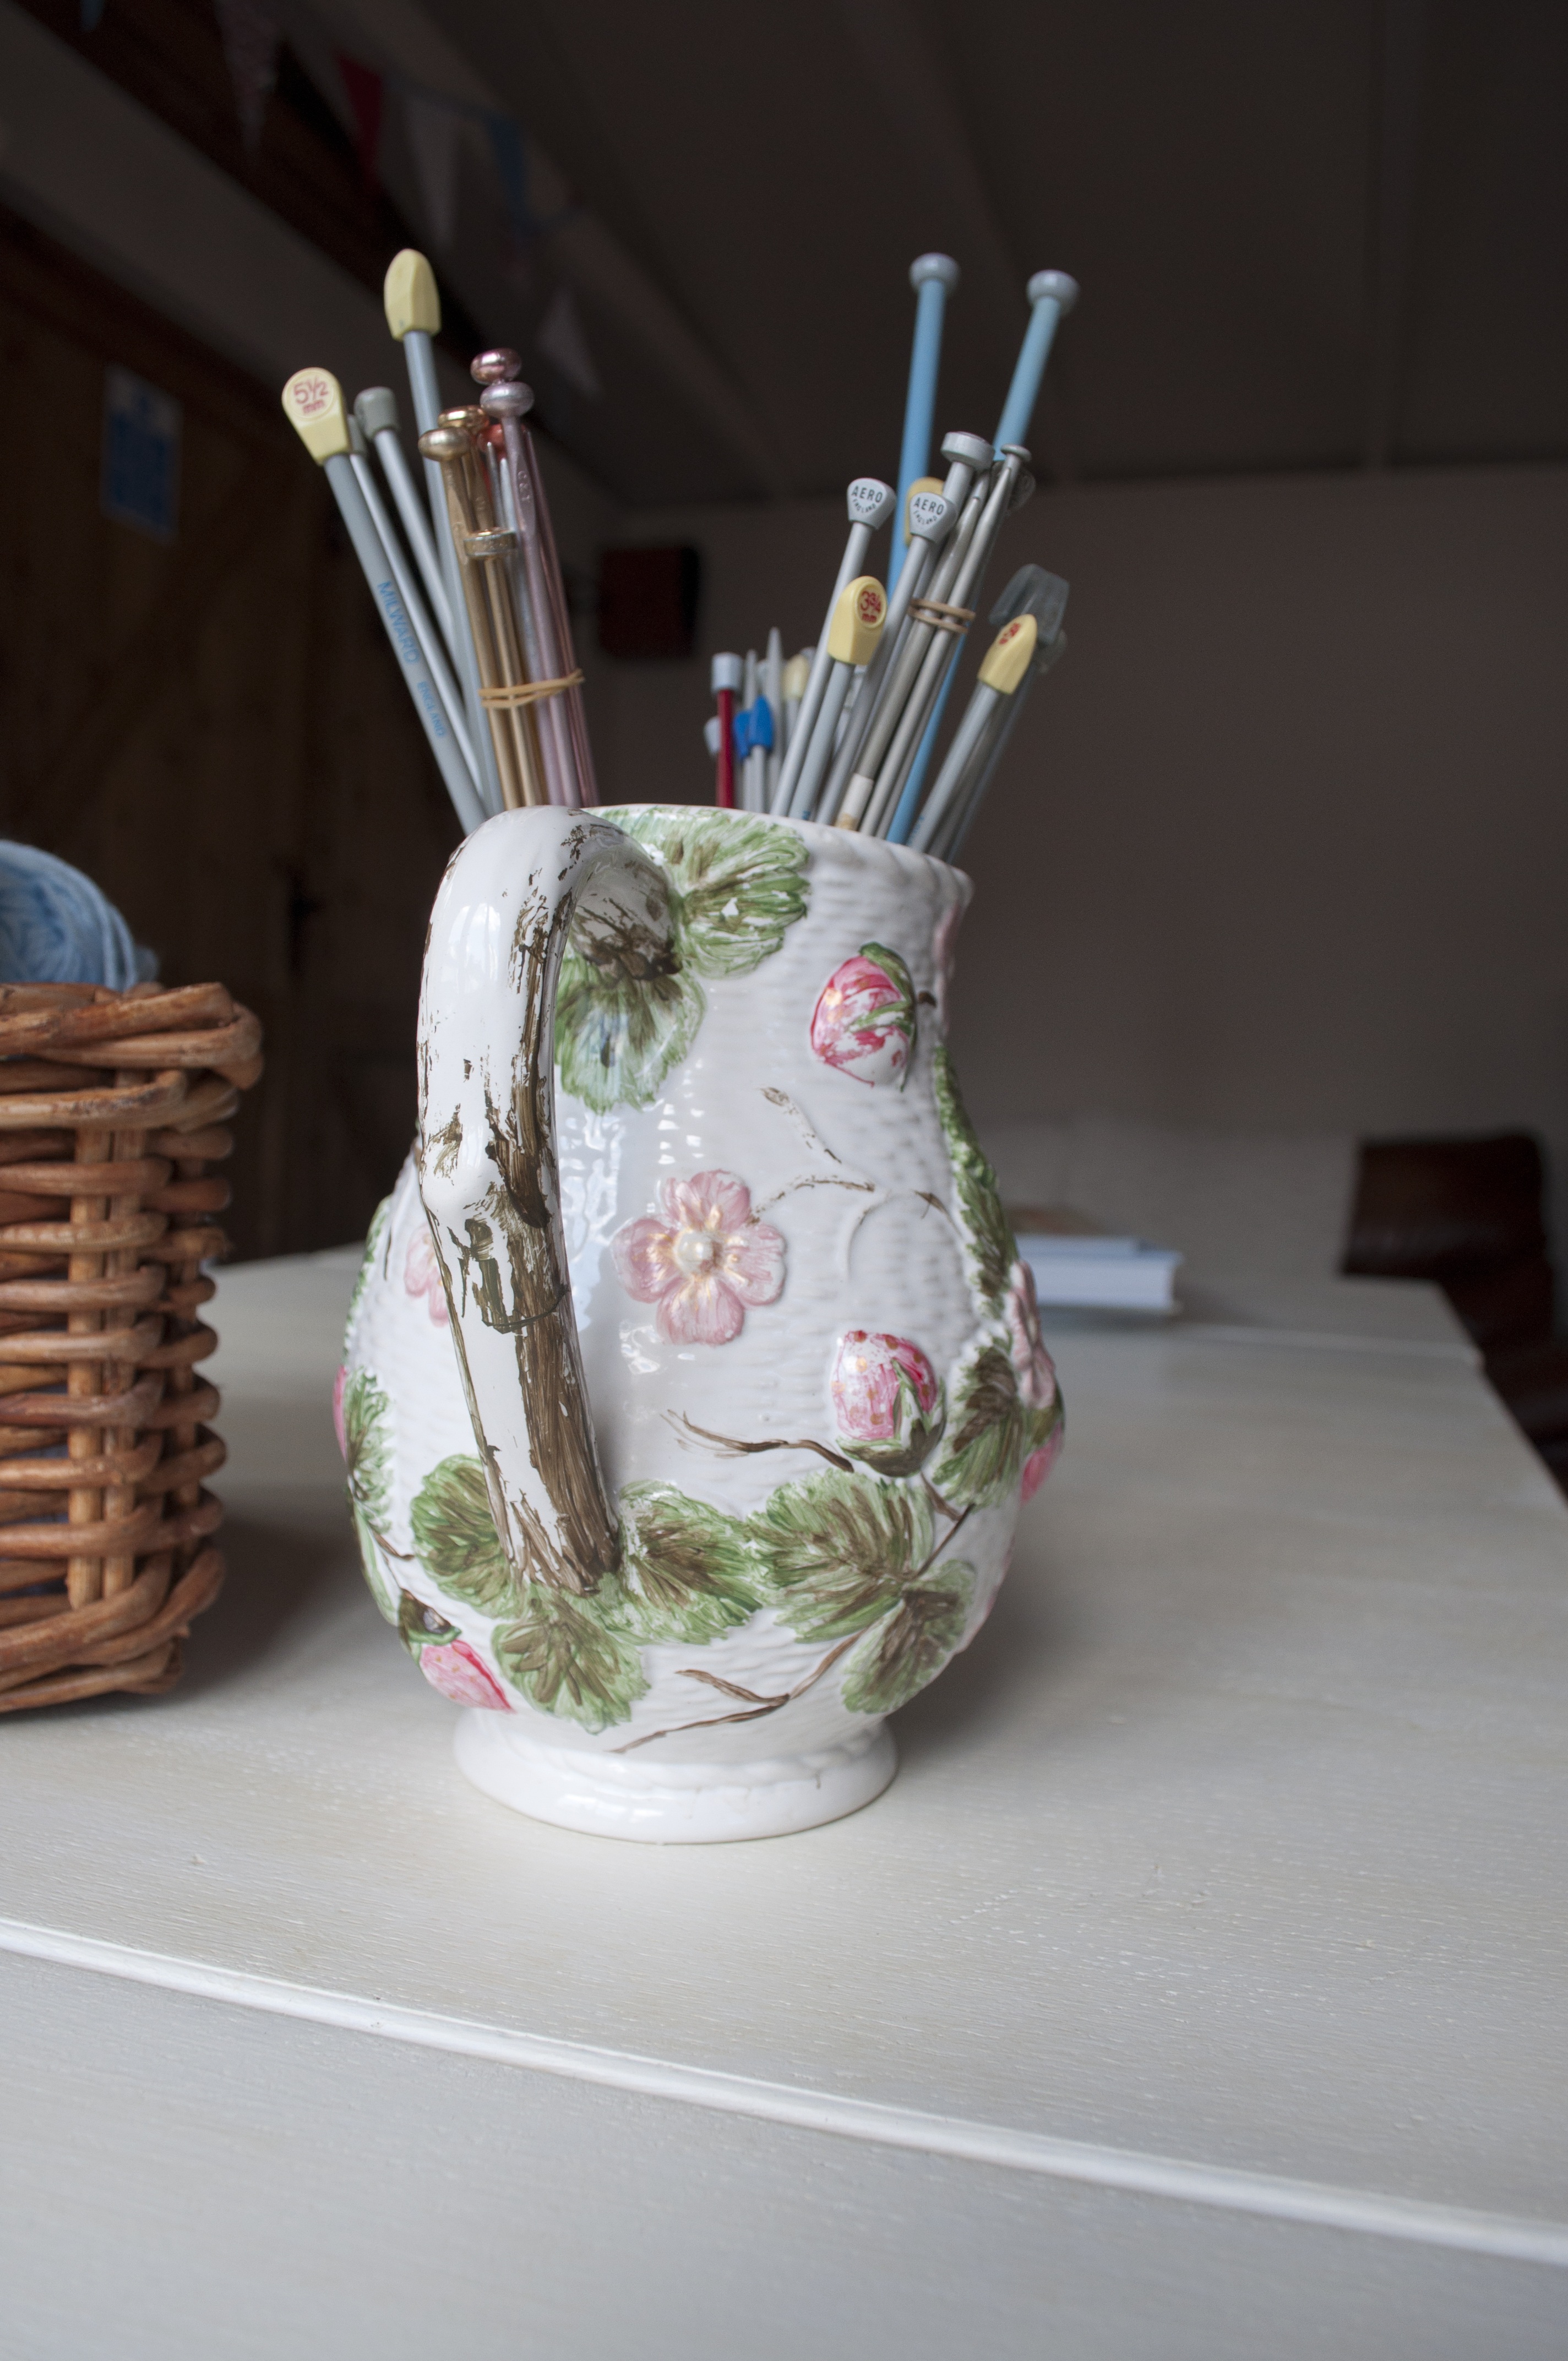
vintage, flower, glass, vase, ceramic, craft, material, knitting, art, needles, hobby, centrepiece